Brussels

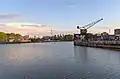
View along the Brussels–Charleroi Canal in Anderlecht

There are several universities in Brussels. Except for the Royal Military Academy, a federal military college established in 1834, all universities in Brussels are private and autonomous. The Royal Military Academy also the only Belgian university organised on the boarding school model.